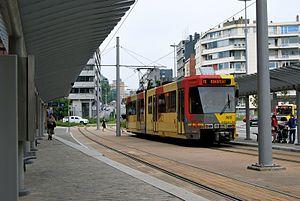
Rame de la ligne 1, à la station ""Tirou""."
Les lignes 1 et 2 du Métro léger de Charleroi sont une ligne de métro léger qui relie Charleroi à Anderlues, exploitée sous deux indices selon le sens emprunté dans la boucle du métro léger à Charleroi. Elle a été mise en service le 30 août 1993 en remplacement de l'ancienne ligne vicinale 90 et depuis le 27 février 2012, date de la réorganisation des lignes du métro léger, sous les indices M1 et M2.